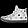
Label: Sneaker